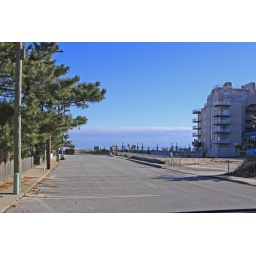
Looking towards the ocean standing just in front of the Christmas Spirit store.